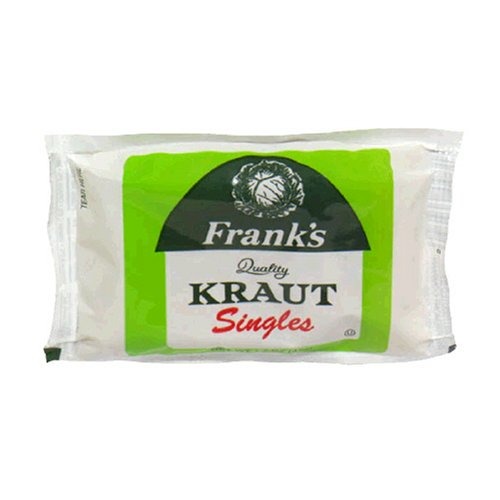
Item Name: Frank's Sauerkraut, 1.5-Ounce Single Serve Package (Pack of 100)
Value: 100.0
Unit: Count

Price: 5